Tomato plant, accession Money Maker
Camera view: tilt-top (135 deg); turntable rotation: 90 degrees
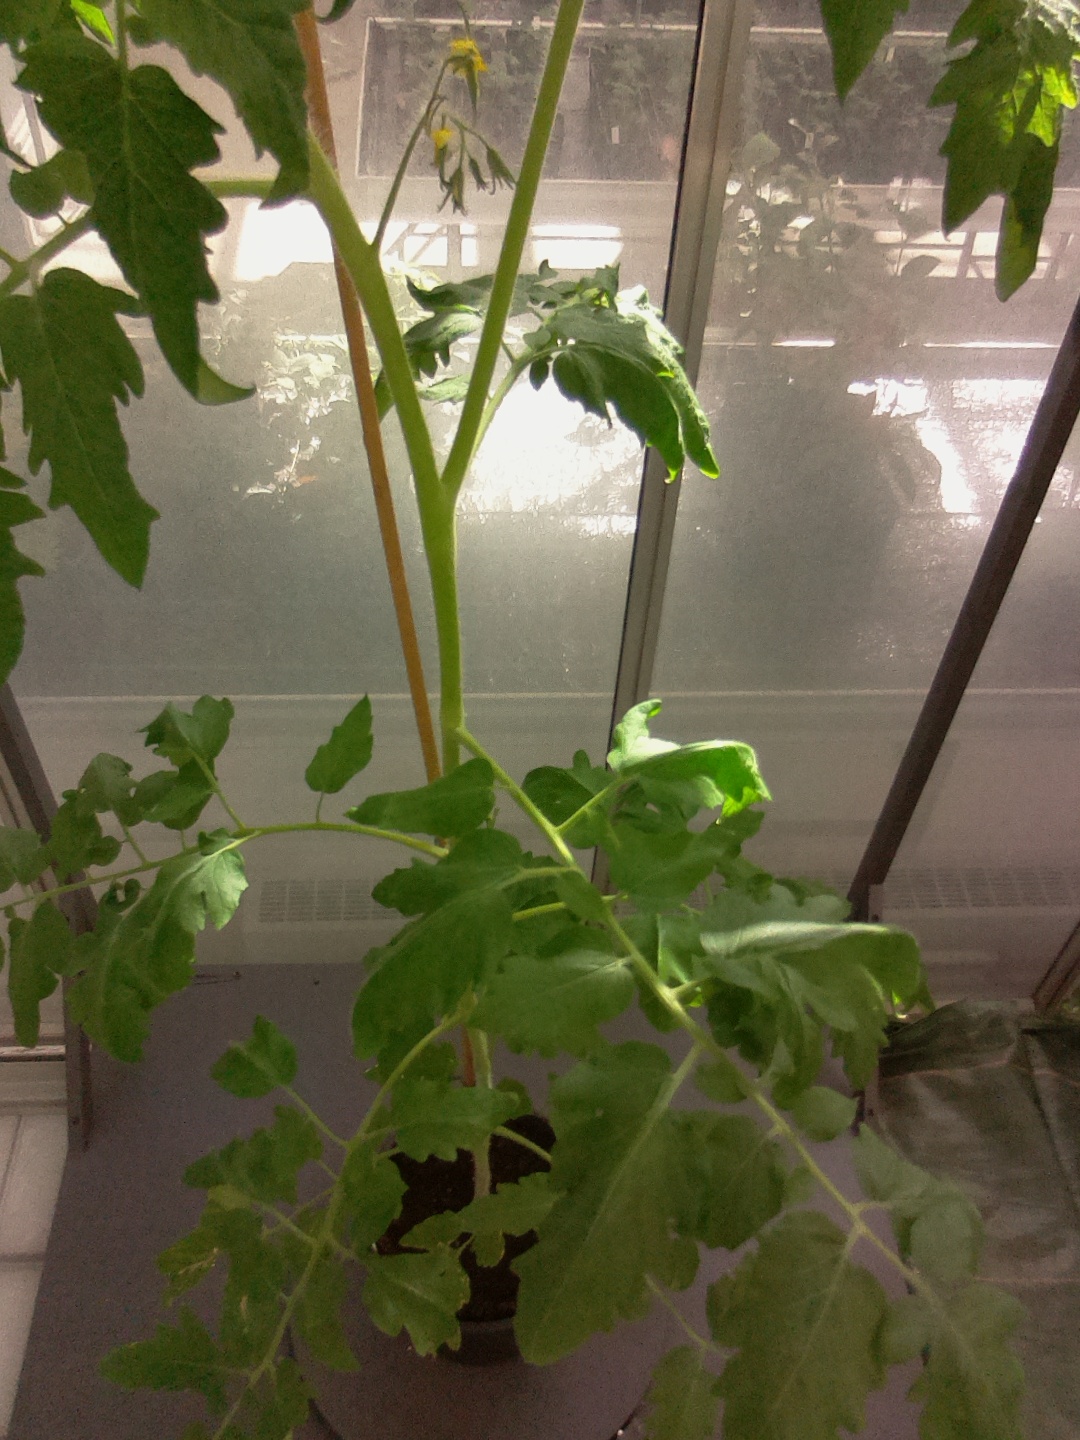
BBCH growth stage 61: 10%-20% of flowers open